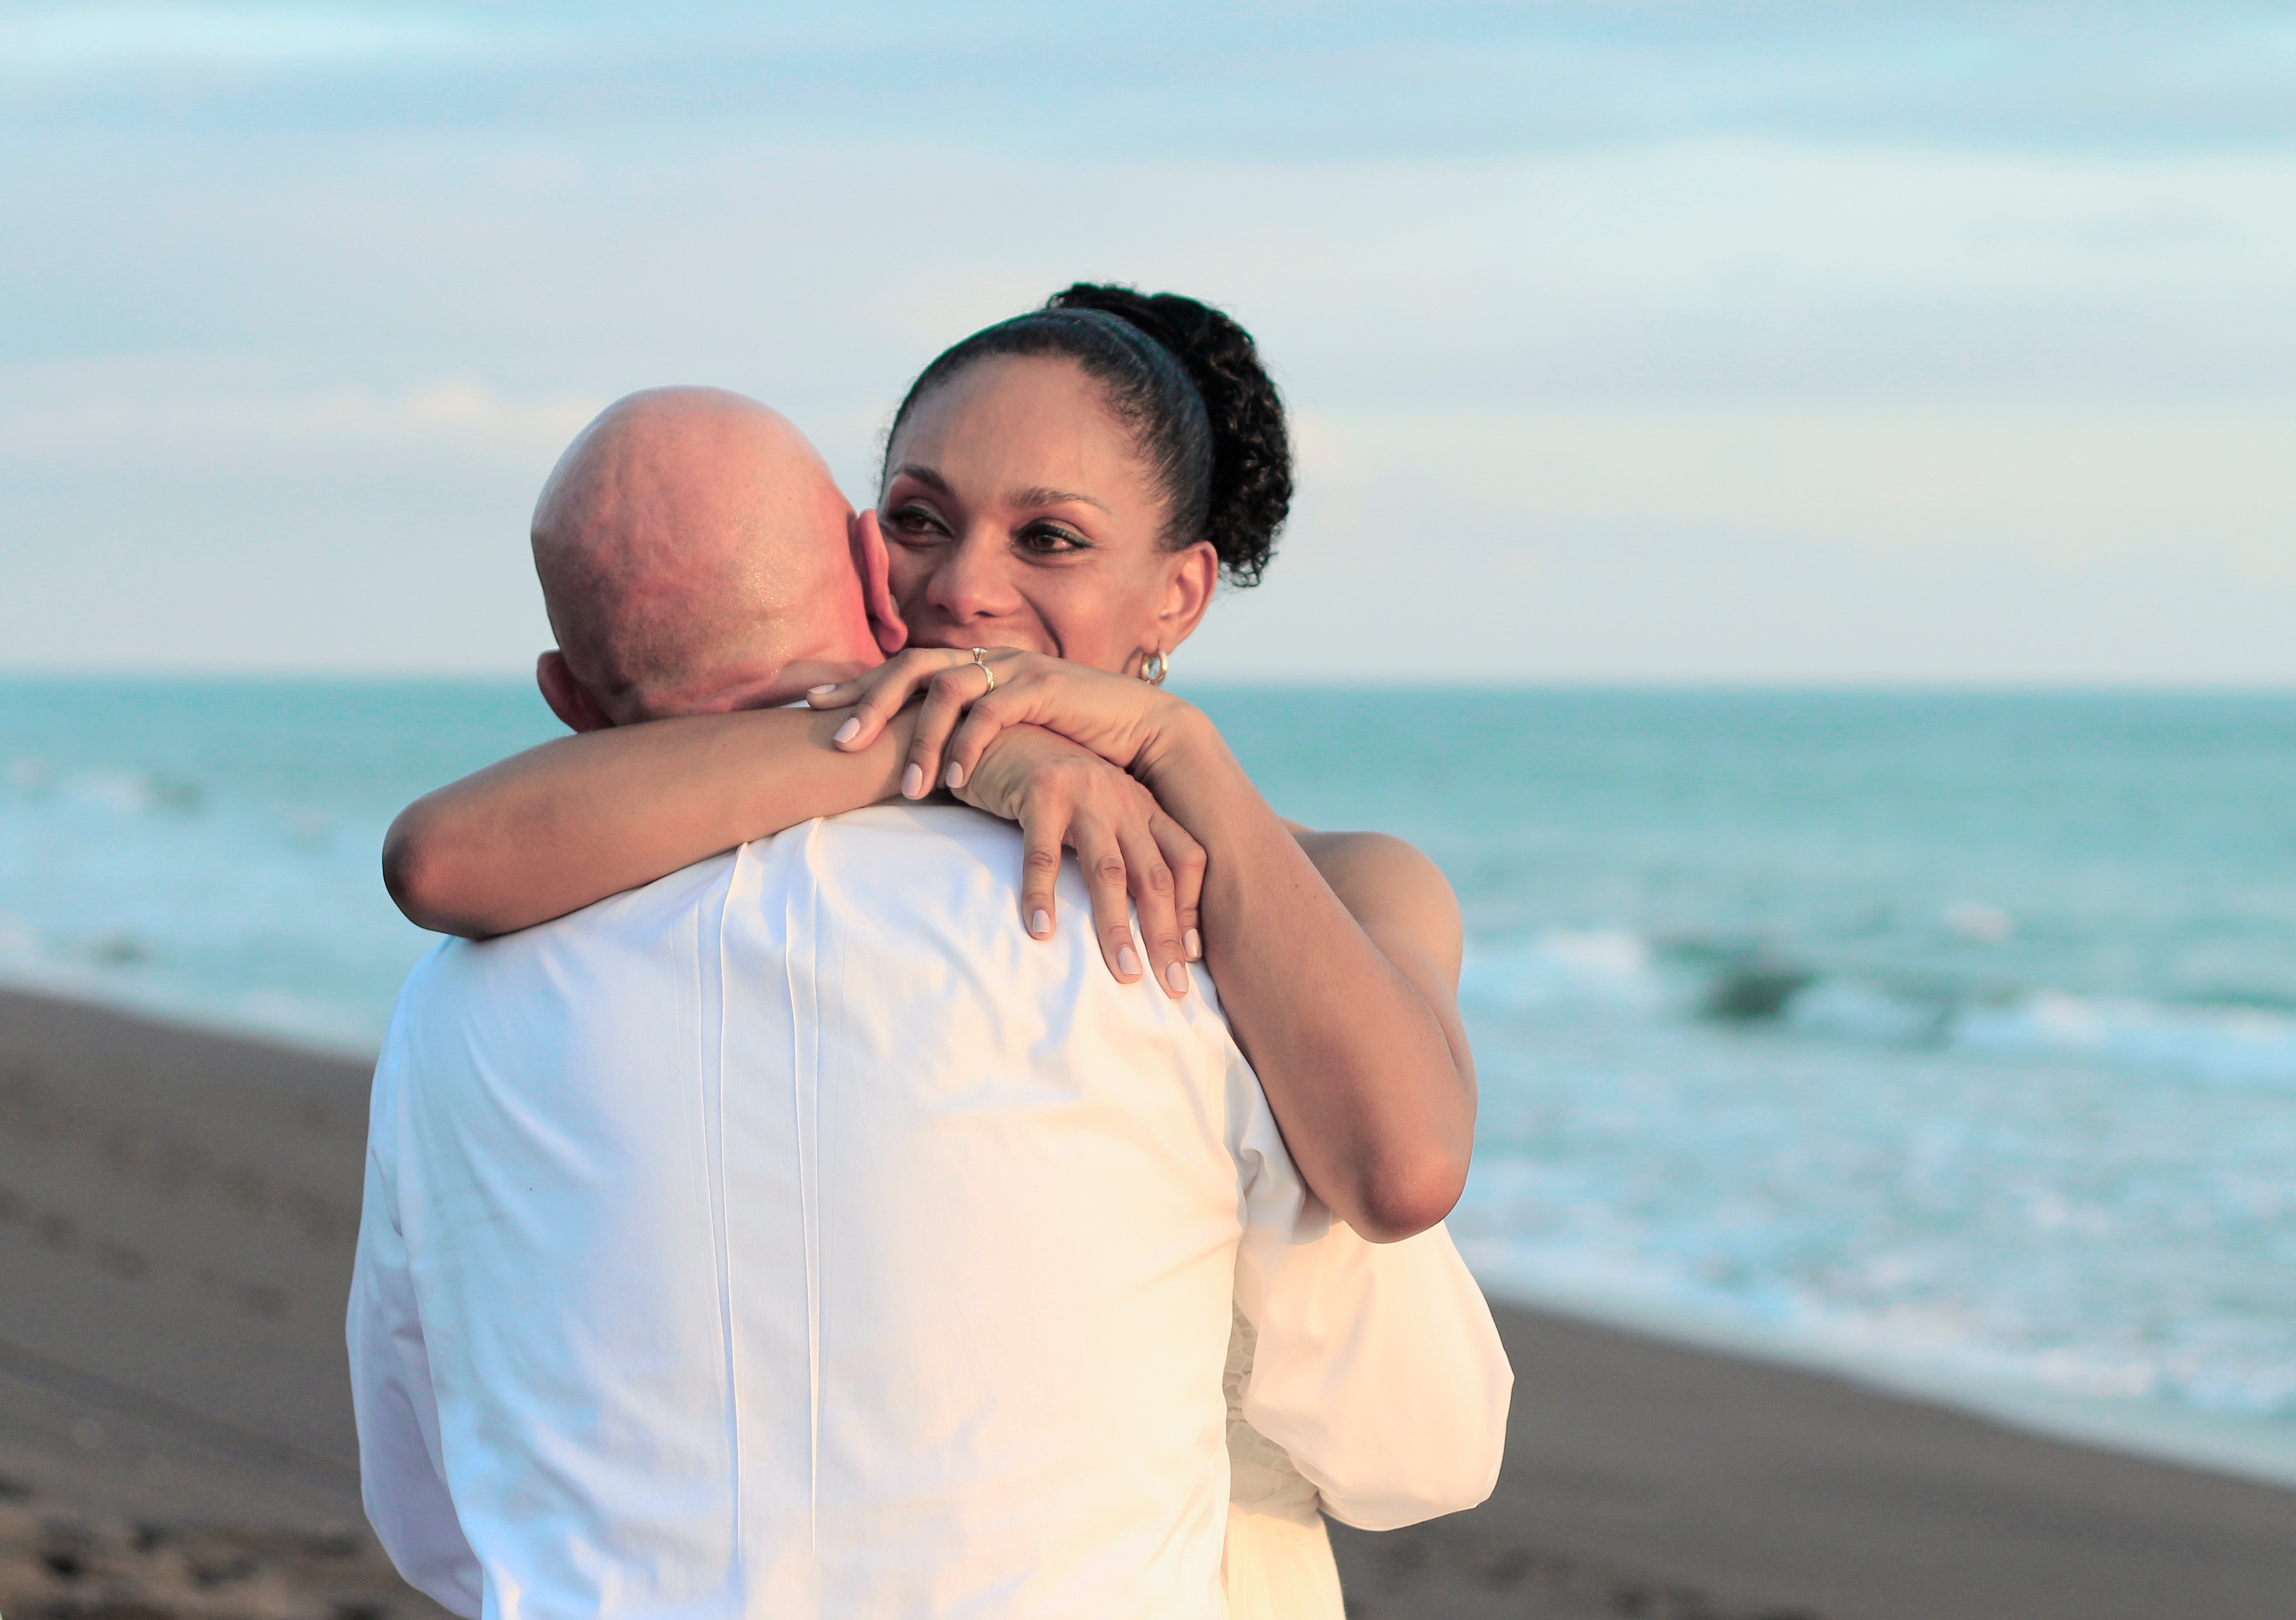
man, beach, sea, person, people, vacation, male, romance, ceremony, interaction